Urtext edition

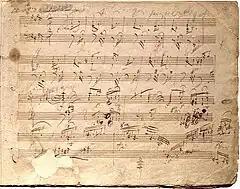
The autograph score (first page) of Beethoven's Piano Sonata in E, op. 109. Click to enlarge.

An urtext edition (from German prefix ur- "original") of a work of classical music is a printed version intended to reproduce the original intention of the composer as exactly as possible, without any added or changed material. Other kinds of editions distinct from urtext are "facsimile" and "interpretive" editions, discussed below.